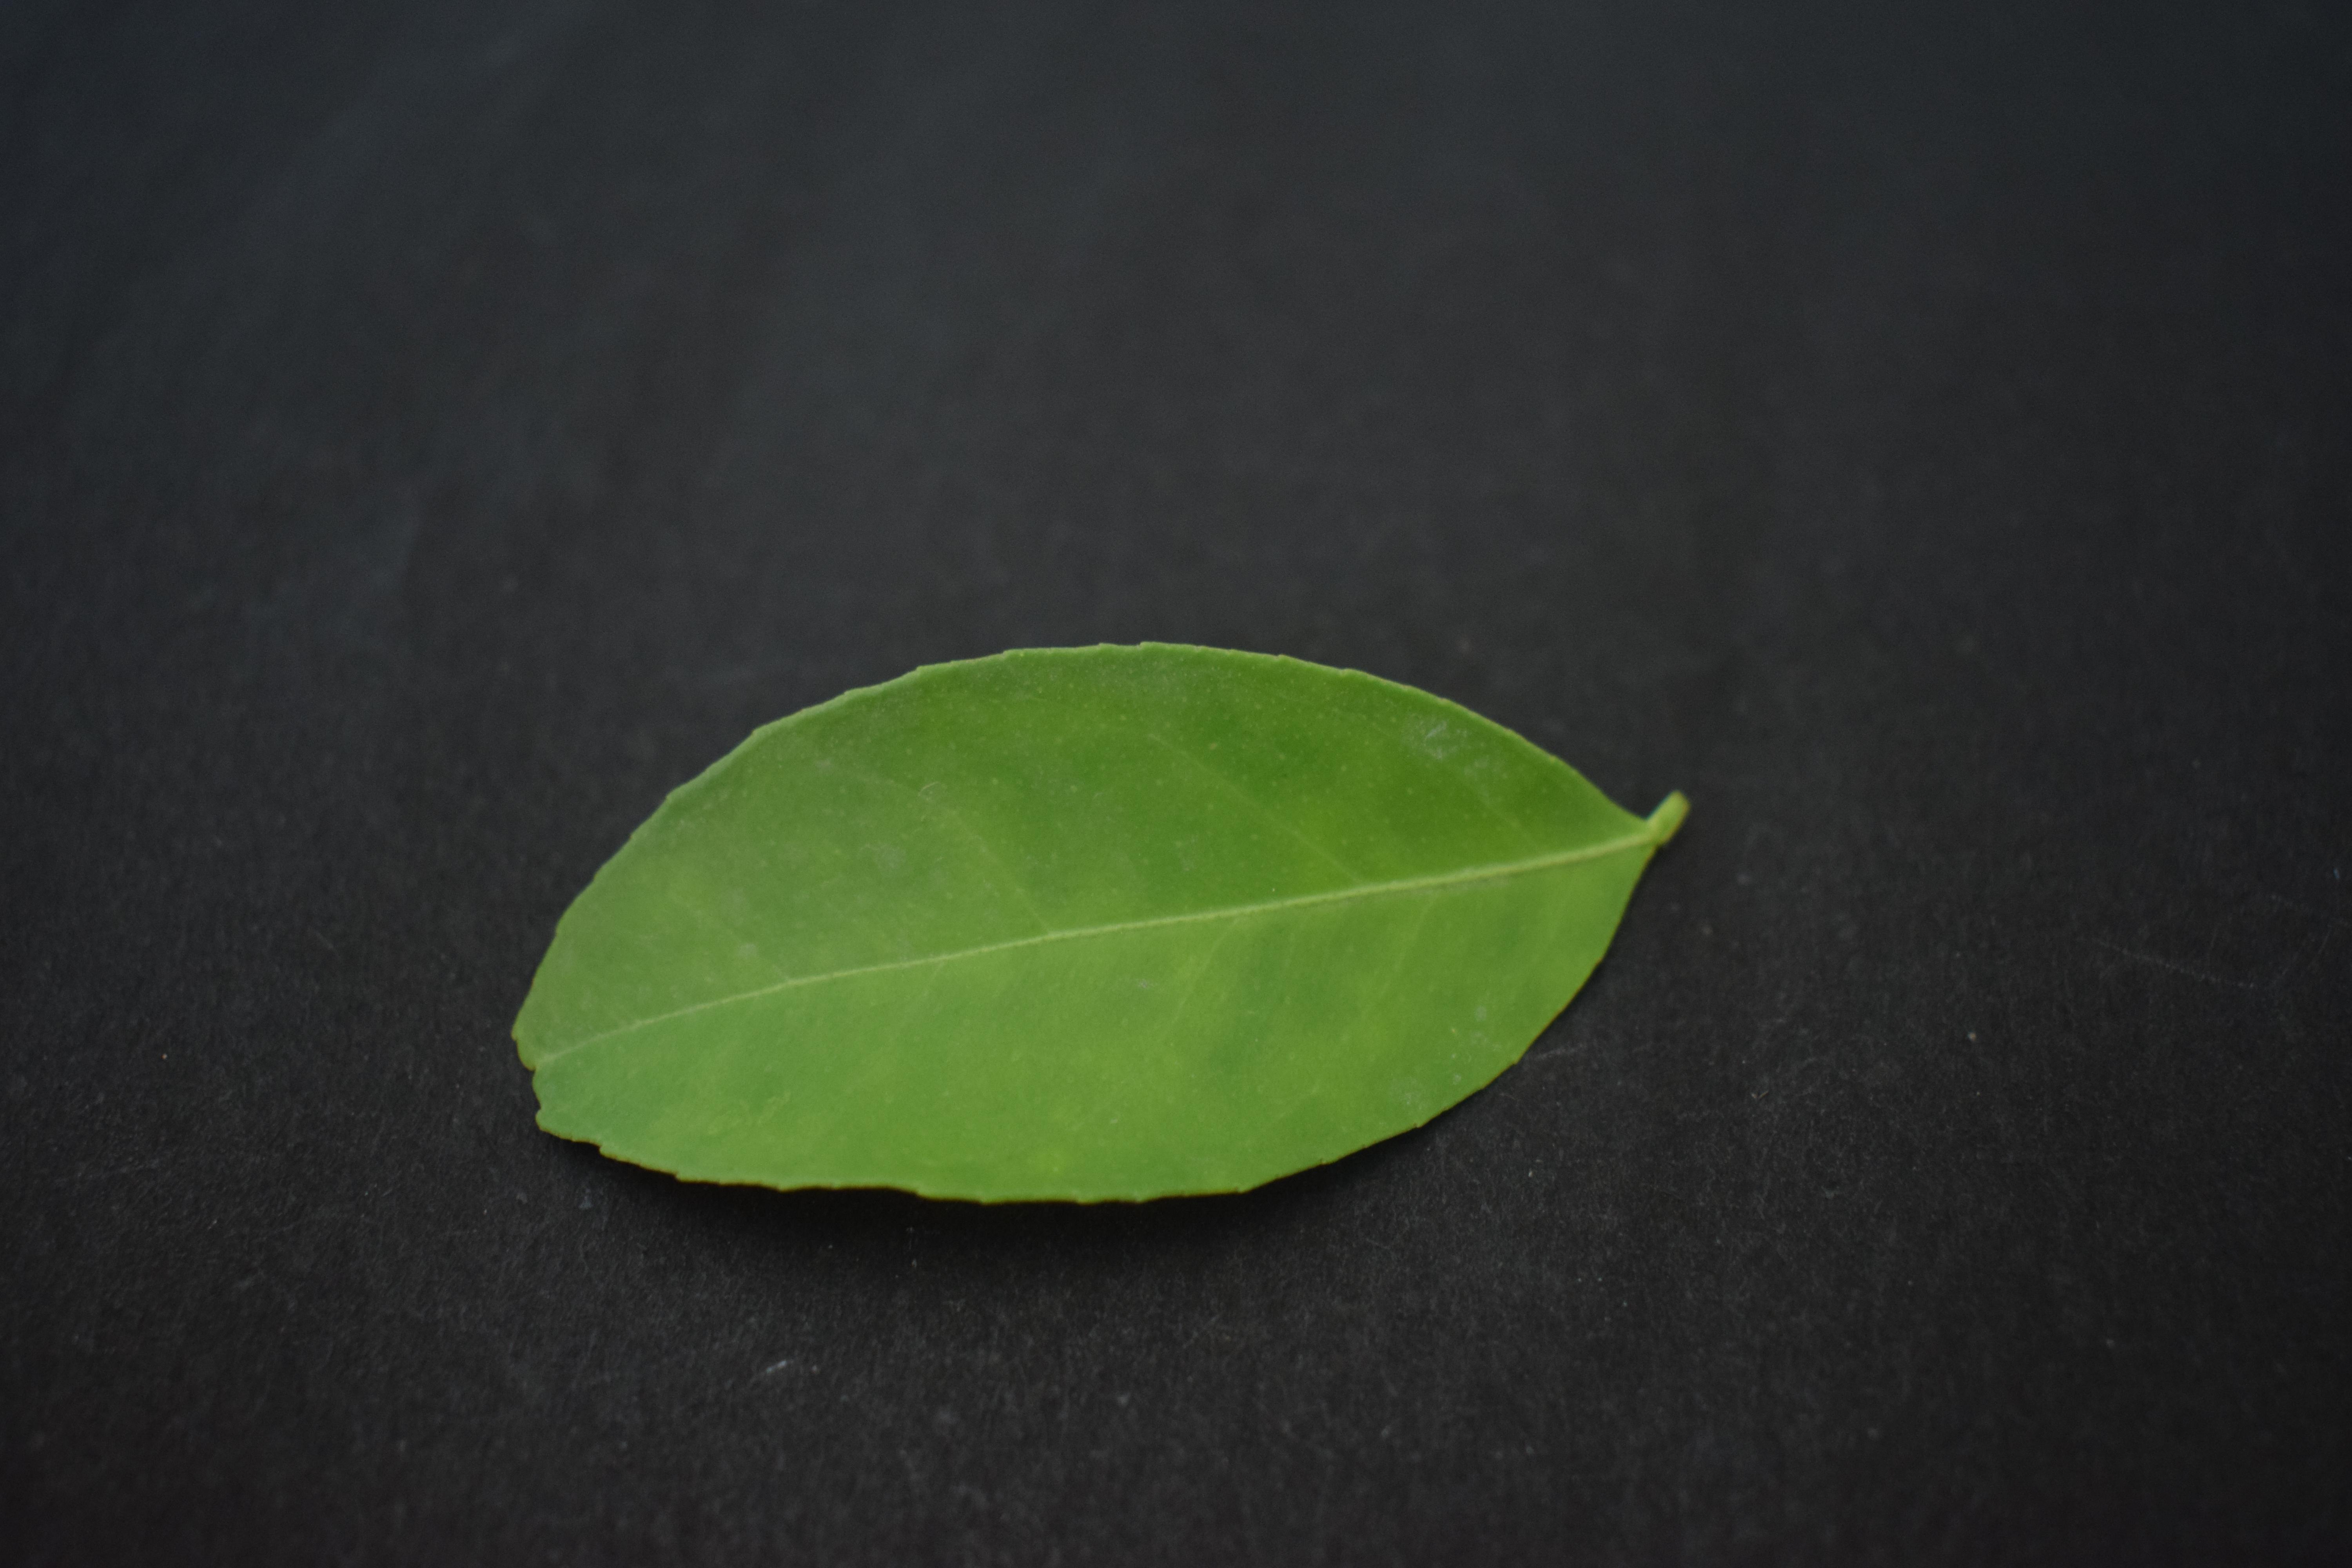
Plant species: Lemon